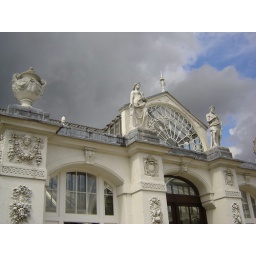
storm clouds over the temperate house at kew